United Nations Security Council Resolution 1281

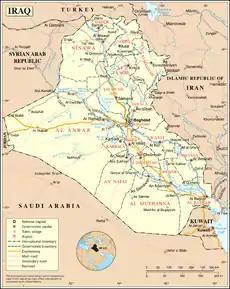
Iraq

United Nations Security Council resolution 1281, adopted unanimously on 10 December 1999, after recalling all previous resolutions on Iraq, including resolutions 986 (1995), 1111 (1997), 1129 (1997), 1143 (1997), 1153 (1998), 1175 (1998), 1210 (1998), 1242 (1999), 1266 (1999), 1275 (1999) and 1280 (1999) concerning the Oil-for-Food Programme, the council extended provisions relating to the export of Iraqi petroleum or petroleum products sufficient to produce up to US$5.256 billion worth of oil for a further 180 days.